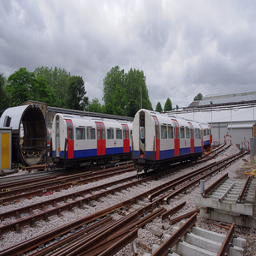
Two trains passing each other by on train tracks.
Two old train cars sitting on the tracks.
Several trains parked on tracks near a building.
Two passenger trains sitting next to one another.
Disconnected sections of a passenger train parked in a train yard.